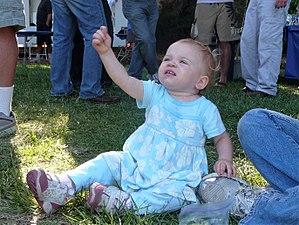
L'acquisition du langage est un domaine de recherche pluridisciplinaire, relevant notamment de la recherche en psychologie et en sciences du langage, qui vise à décrire et comprendre comment l'enfant acquiert le langage, oral ou gestuel, du milieu qui l'entoure. L'acquisition du langage d'un jeune enfant est rapide et s'effectue sans apprentissage formel. Le langage se développe toute la vie, mais c'est surtout entre la naissance et l'âge de cinq ans, que les apprentissages essentiels sont observés. Durant cette période, les transformations de la communication verbale orale sont les plus remarquables tant en compréhension qu'en production. Il s'agit surtout d'un apprentissage implicite démarrant bien avant la scolarisation. Cet apprentissage procède par étapes, commençant par du babillage, pour passer au mot, puis à l'utilisation de suites de mots et à l'acquisition progressive des règles de grammaire.